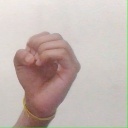
अक्षर: ऊ